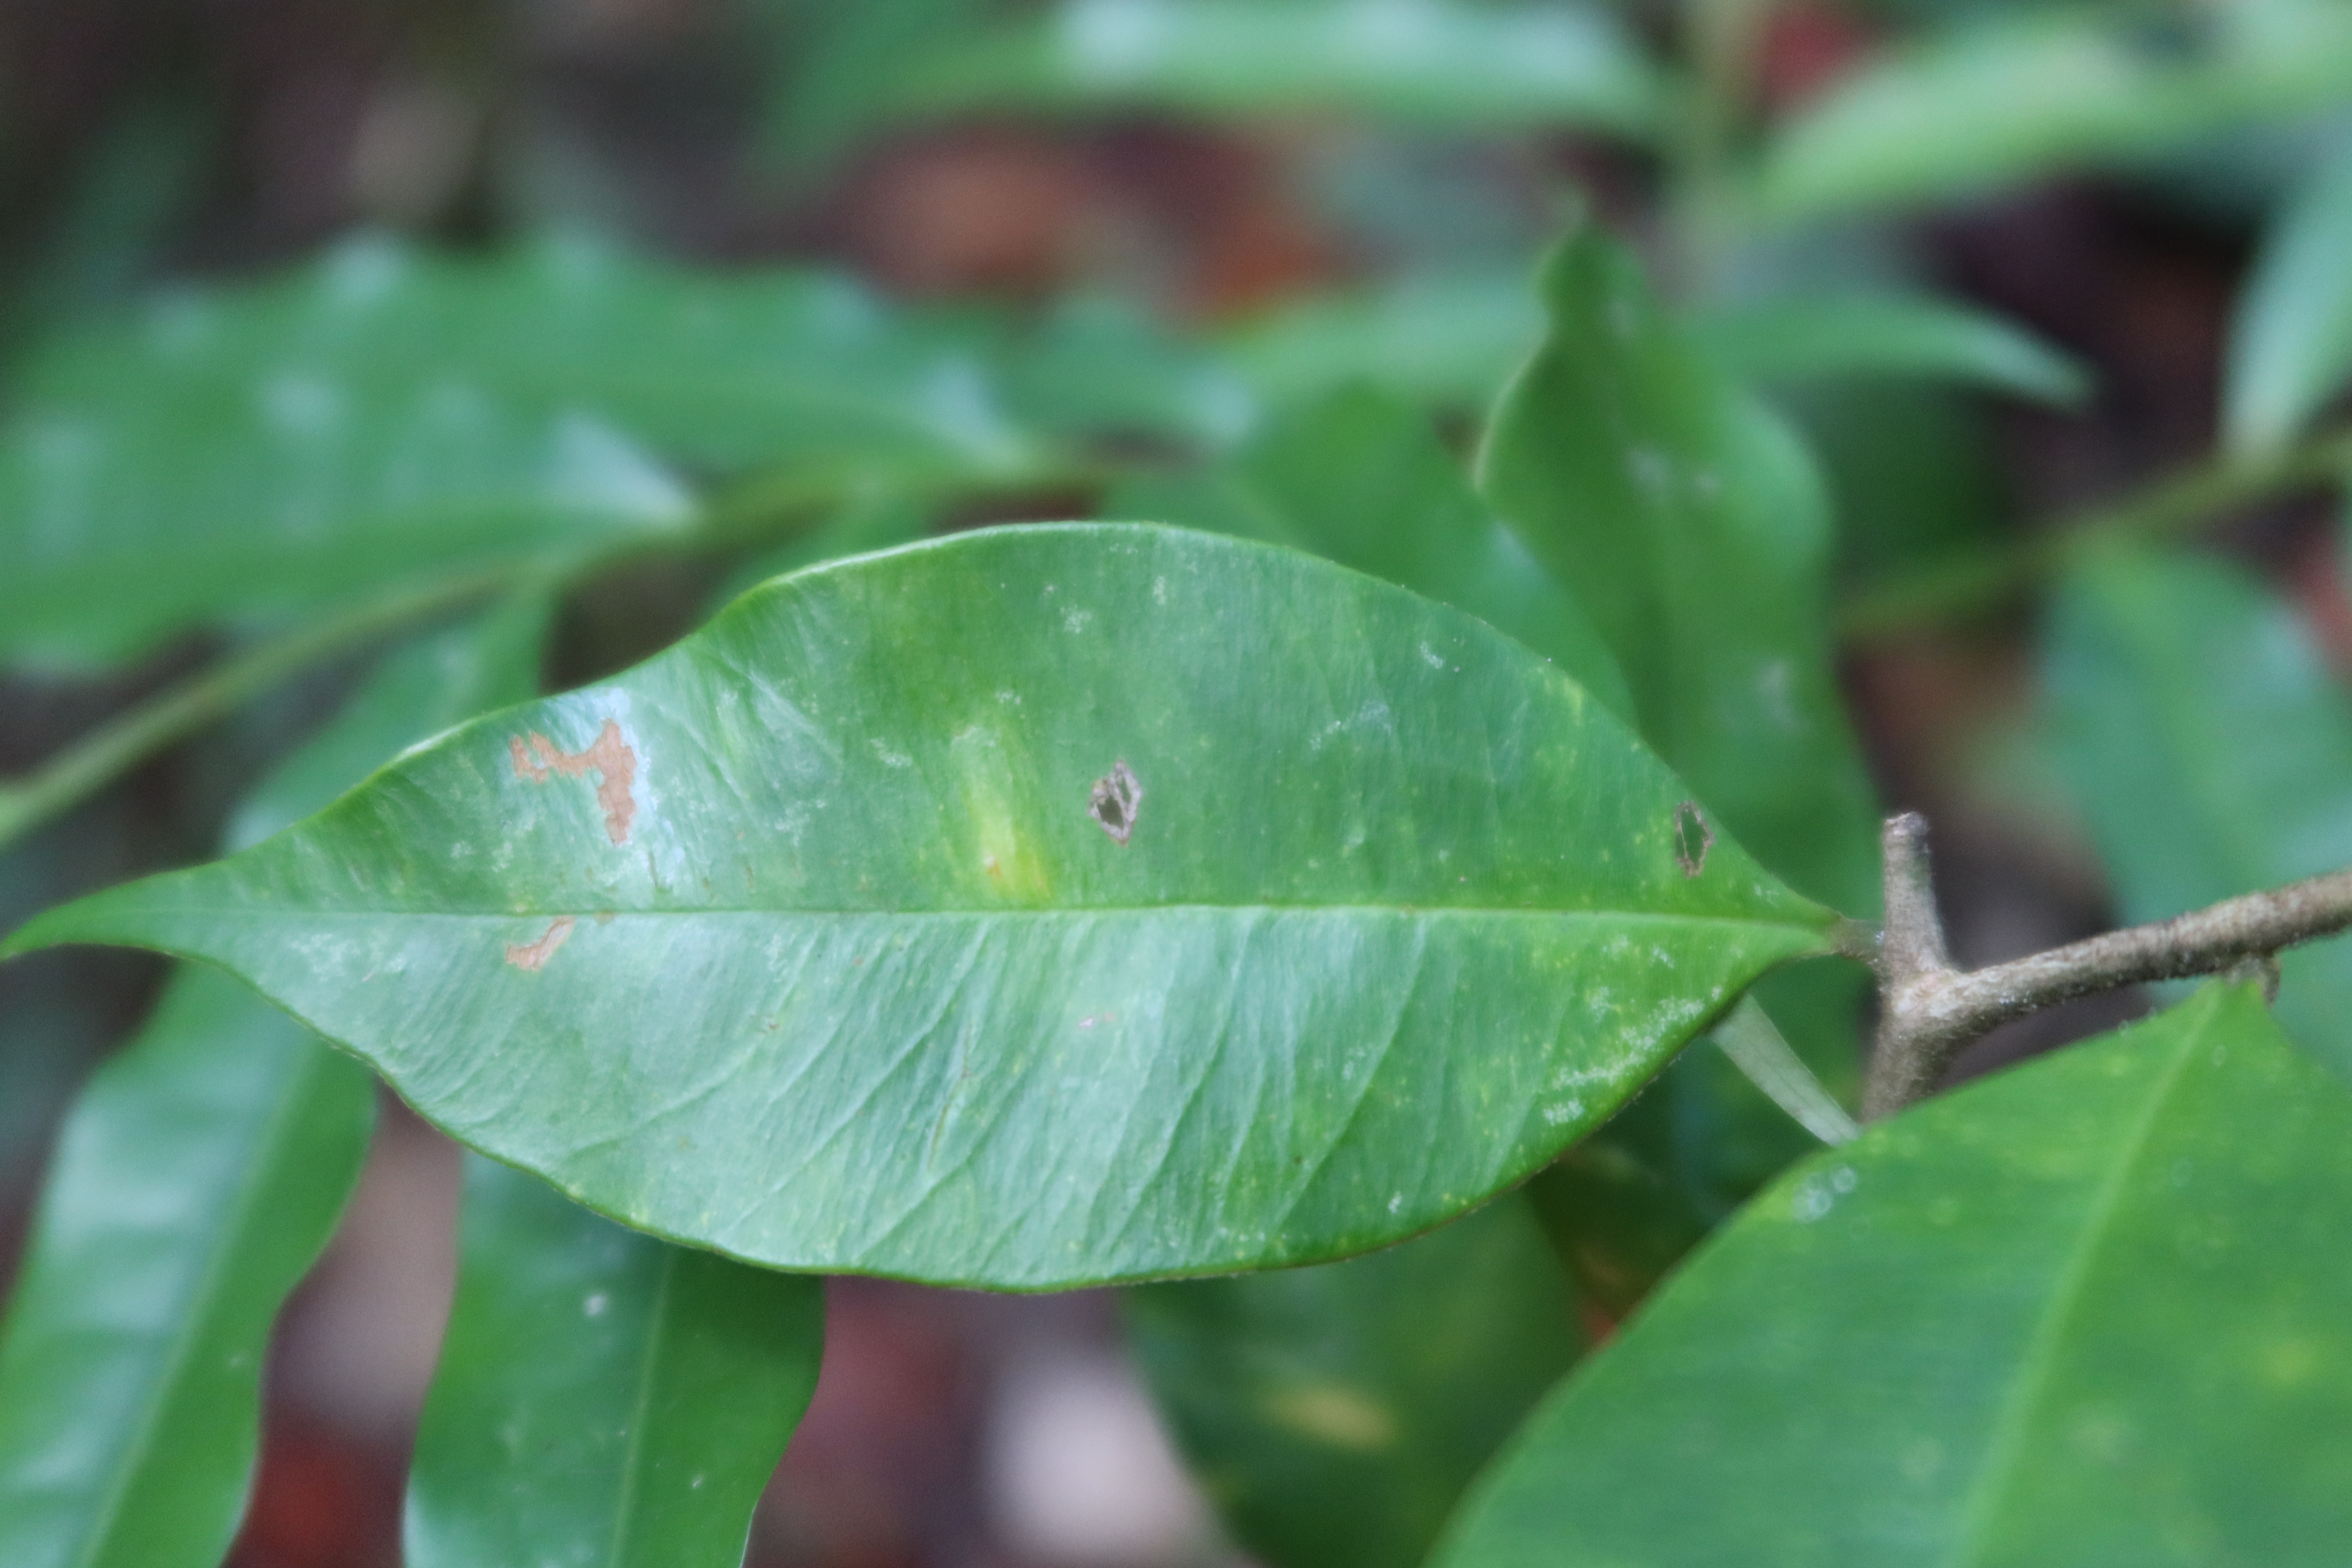
Label: Brown spots